138th Field Artillery Brigade

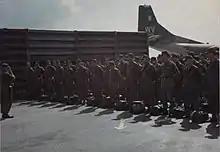
CO, 2nd Battalion, 138th Artillery, briefs his men following their arrival at Da Nang Air Base, 24 October 1968

On 19 April 1968, the 2nd Battalion of the 138th was deployed to South Vietnam to provide fire support to the 101st Airborne Division in northern South Vietnam. On 19 June 1969, their firebase, Firebase Tomahawk, was attacked by the North Vietnamese Army 4th Regiment. The attack was repulsed, with the 138th suffering 9 casualties, and the North Vietnamese suffering 23.